Konbaung dynasty

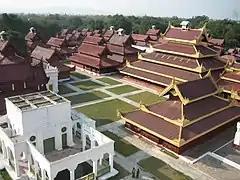
The royal palace of Mandalay

When a king died, his royal white umbrella was broken and the great drum and gong at the palace's bell tower (at the eastern gate of the palace), was struck. It was custom for members of the royal family, including the king, to be cremated: their ashes were put into a velvet bag and thrown into the river. King Mindon Min was the first to break tradition; his remains were not cremated, but instead were buried intact, according to his wishes, at the place where his tomb now stands. Before his burial, the King Mindon's body was laid in state before his throne at the Hmannandawgyi (Palace of Mirrors).